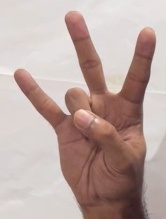
ASL sign: 7